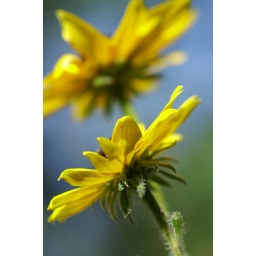
Yellow flowers with sky as backgorund in my backyard